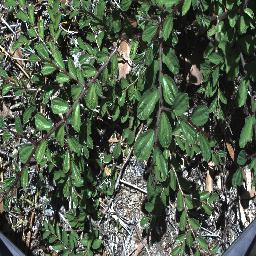
Label: chinee_apple